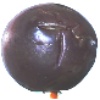
Label: Passion Fruit 1